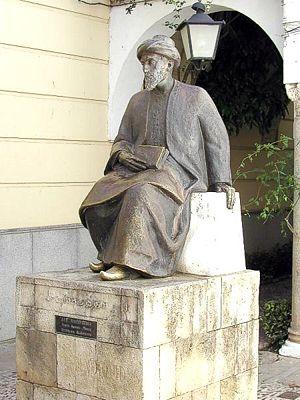
Marseille, de l'an mille au Moyen Âge tardif, voit l'émergence politique et économique de sa bourgeoisie marchande après cent ans d'un système vicomtal. Sachant profiter des situations diverses, des Croisades aux faiblesses politiques des princes d'Anjou, elle parvient à connaitre des périodes d'essor, néanmoins nuancées par les troubles politiques et l'incapacité de la ville à véritablement rivaliser avec les Républiques italiennes en Méditerranée.